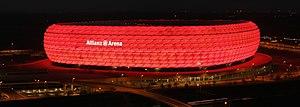
L'Allianz Arena est un stade de football situé au nord de Munich, en Allemagne. Les deux clubs professionnels de Munich (FC Bayern et TSV 1860) jouent leur match à domicile dans ce stade depuis fin 2005. Le stade est surnommé le «
Le Fußball-Club Bayern München e.V., couramment abrégé en FC Bayern München ou FC Bayern et partiellement francisé en FC Bayern Munich, Bayern Munich ou Bayern de Munich, est un club omnisports allemand fondé le 27 février 1900 et basé à Munich, en Bavière. Le club est connu par sa section football, externalisé en 2001 en FC Bayern München AG. Son équipe masculine joue depuis 1965 en Bundesliga et est surnommée Rekordmeister, étant l'un des clubs les plus titrés d'Allemagne et d'Europe.